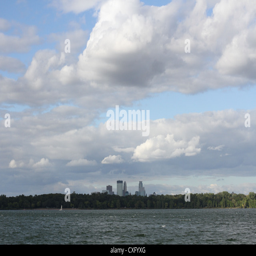
a view of the skyline , as seen